Ryan Lochte

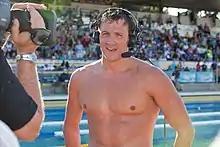
Lochte in 2013

In his first event at the 2013 World Aquatics Championships in Barcelona, Lochte combined with Nathan Adrian, Anthony Ervin, and Jimmy Feigen in the 4×100-meter freestyle relay, with the team finishing behind France. Swimming the second leg, Lochte recorded a split of 47.80, and the team finished with a final time of 3:11.44. In his first individual event, the 200-meter freestyle, Lochte was unsuccessful in defending his title and placed fourth in the final with a time of 1:45.64. Lochte won his first individual medal of the competition, a gold, by defending his title in the 200-meter individual medley, recording a time of 1:54.98. The day following his 200 medley gold, Lochte also defended his title in the 200-meter backstroke, recording a time of 1:53.79 in the final. On the same day of winning the 200-meter backstroke (and swimming in the 100-meter butterfly semifinals where he set a personal best and qualified for the final), Lochte combined with Conor Dwyer, Charlie Houchin, and Ricky Berens, to win the 4×200-meter freestyle relay. Swimming the second leg, Lochte recorded a split of 1:44.98, and the team finished with a final time of 7:01.72. In winning the 4×200 relay, Lochte became the first swimmer to win 5 consecutive gold medals at the World Championships in the 4×200-meter freestyle relay (while also being the first swimmer, along with compatriot Michael Phelps, to win the 4×200-meter freestyle relay Olympic Gold Medal on 3 successive occasions).